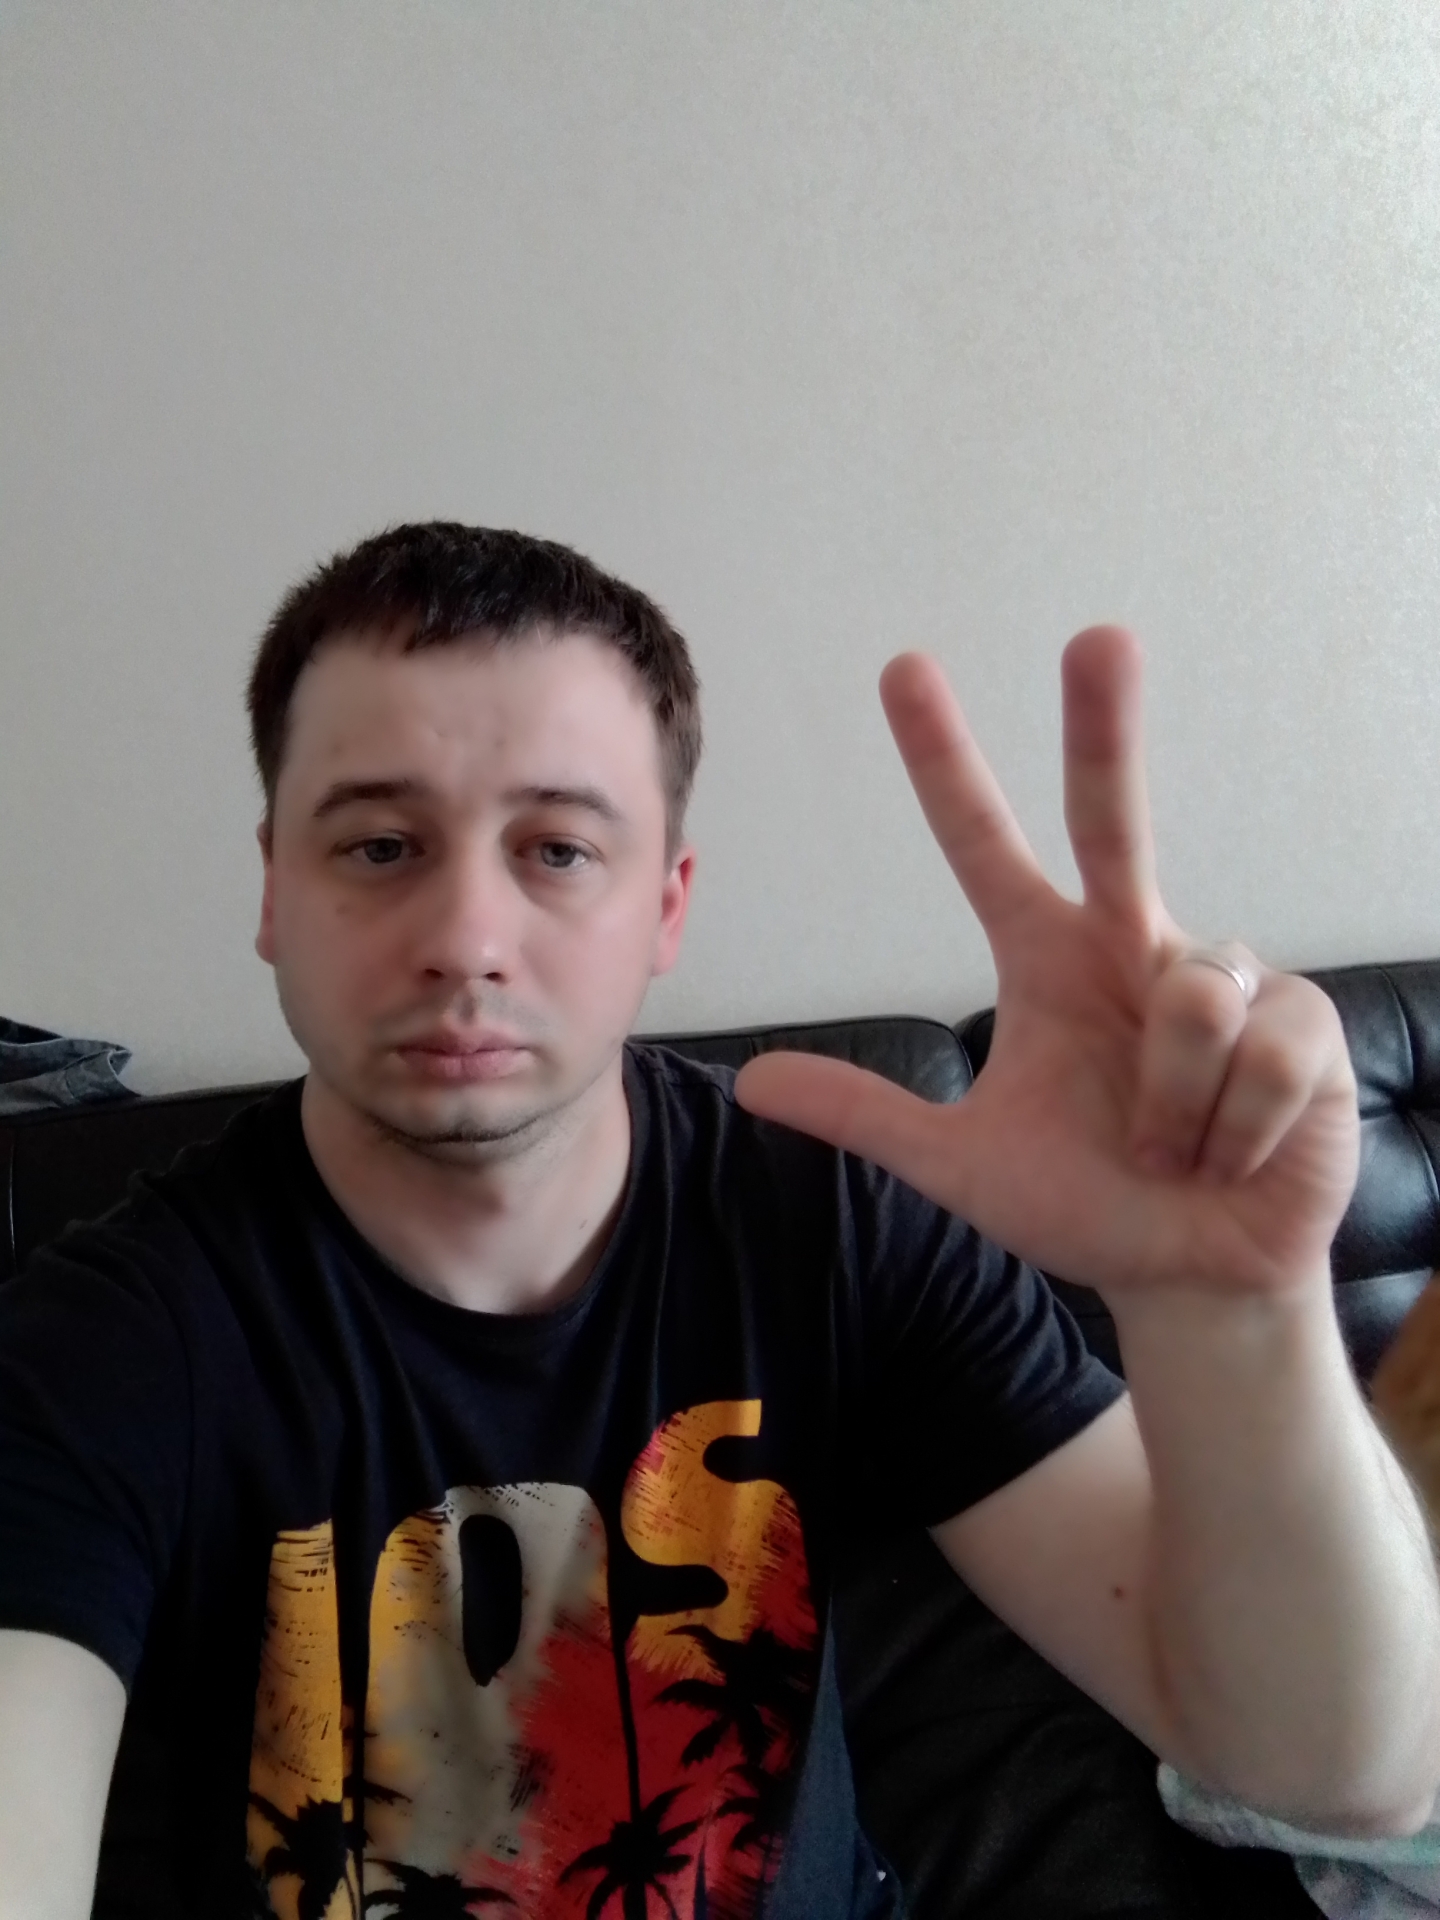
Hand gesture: three2